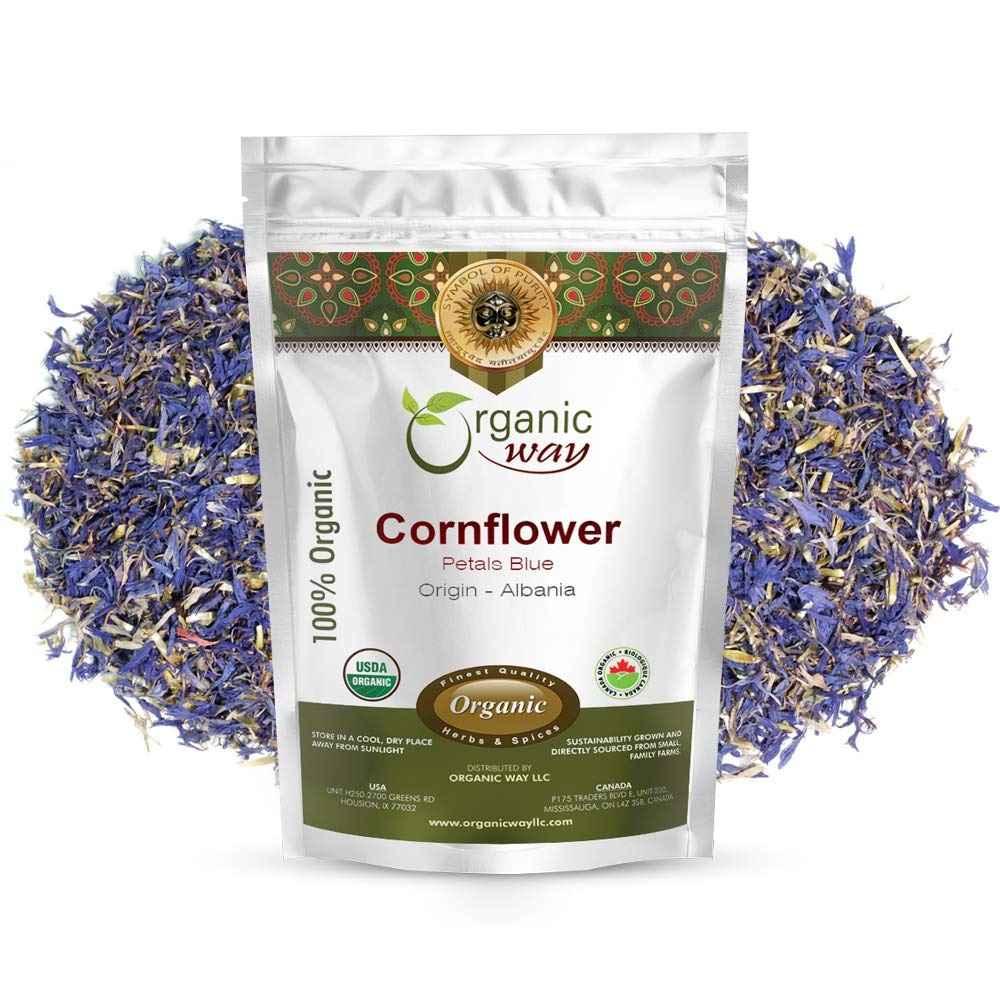
Item Name: Organic Way Premium Grade Cornflower Petals Blue (Centaurea cyanus) - Organic & Kosher Certified | Vegan | Raw, Non GMO & Gluten Free | USDA Certified | Origin - Albania (1/2 LBS)
Bullet Point 1: 100% tested USDA and Kosher certified herbal product
Bullet Point 2: Organic products imported from Albania and packaged in USA
Bullet Point 3: Authentic Cornflower Petals, Blue processed in a hygienic environment
Bullet Point 4: Pure, highly potent Cornflower Petals, Blue with a distinct aromatic effect
Bullet Point 5: The packaging is flavor-sealed for freshness
Product Description: <p>Cornflower Petals, Blue is commonly used in as tea to help with fever, constipation, chest congestion and a few other conditions. You can rely on our products for authenticity and potency. Organic Way imports quality organically grown products from different countries and processes them in the USA for the US market.</p>
Value: 1.0
Unit: Count

Price: 37.99